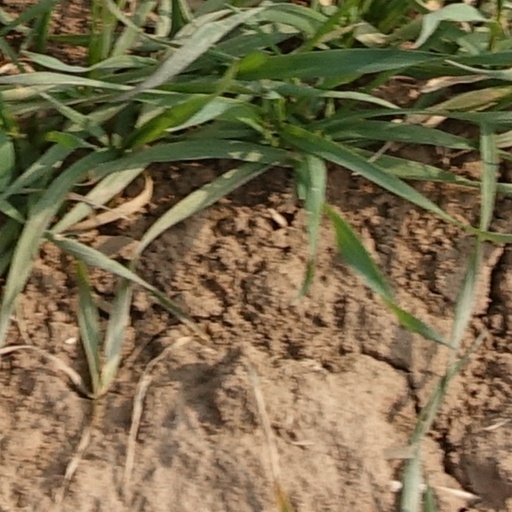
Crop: wheat